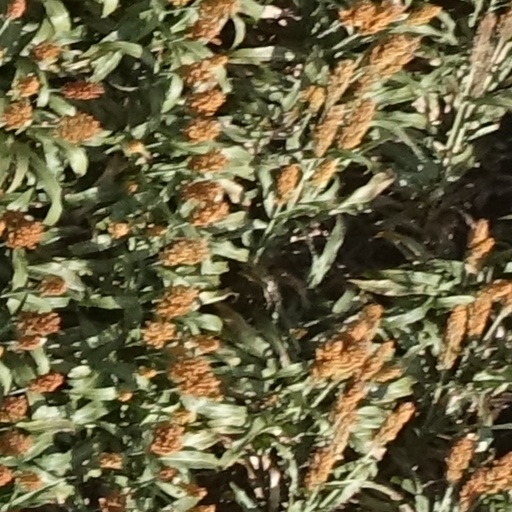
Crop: sorghum